Ruapuke

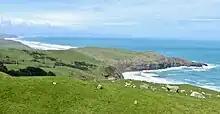
Papanui Point, with Ruapuke beach to the south

There was a store at Motakotako from the 1860s. From about 1875 to 1883 it was run by John William Ellis, who later founded Ellis & Burnand. Another store opened briefly in the 1890s.